Dominique Baes

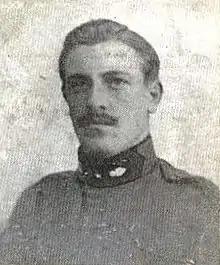

Dominique Jerome Charles Baes (3 February 1893 – 26 August 1918) was a Belgian footballer. He played in one match for the Belgium national football team in 1913. He died of wounds received in action during World War I while serving in the Belgian Army.